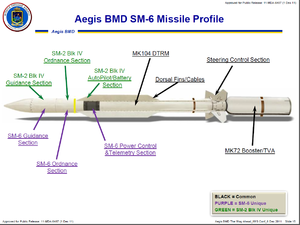
Profil du RIM-174 Standard ERAM (Extended Range Active Missile), ou SM-6 (Standard Missile 6),
Le RIM-174 Standard ERAM, ou SM-6, est un missile sol-air en cours de production pour l'US Navy. Il a été conçu à des fins de lutte anti-aérienne à longue portée, pouvant apporter une protection contre les hélicoptères, les avions, les drones ainsi que les missiles anti-navire, que ce soit au-dessus de la mer ou au-dessus des terres. Une capacité antinavire a également été démontrée, en 2016.